Sir Lowry's Pass

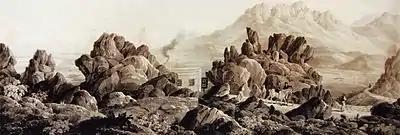

The mountain crossing in that region was known by the indigenous Khoi people as the "Gantouw" or Eland's Pass, and was used as a stock route. The Dutch and British settlers at the Cape built a rough pass called the "Hottentots Holland Kloof Pass" following the Gantouw route. The first recorded crossing was in 1664, and by 1821 the pass was seeing 4500 ox-wagons per year crossing into the interior, but the route was so severe that more than 20% of them were damaged. The ruts left by these wagons being dragged over the mountains can still be seen, and were declared a National Monument in 1958.